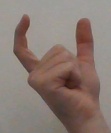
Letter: nun